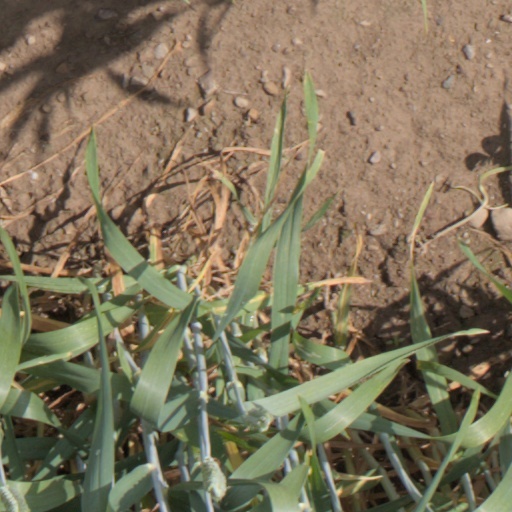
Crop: wheat